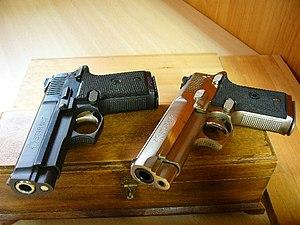
Les Firestar, Firestar M40, Firestar M43 et Firestar M45 sont une série de pistolets compact à usage d'auto-défense.